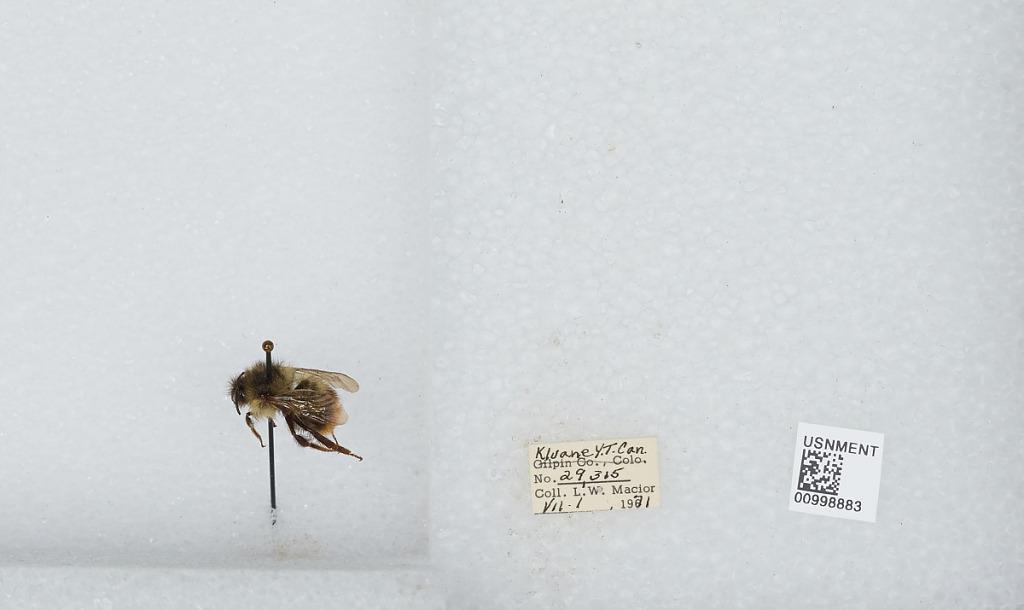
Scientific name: Bombus (Pyrobombus) mixtus Cresson
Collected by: L. Macior
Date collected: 1971-7-1
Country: Canada
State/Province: Yukon Territory
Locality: Kluane
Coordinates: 60.75, -139.5